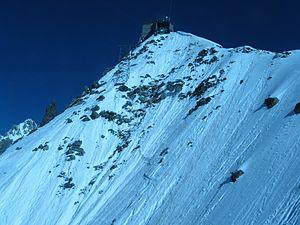
La pointe Helbronner est un sommet situé dans le massif du Mont-Blanc qui culmine à 3 462 m entre le Grand Flambeau et les aiguilles Marbrées sur la ligne de partage des eaux entre la Haute-Savoie et la Vallée d'Aoste.